Romanian campaign (1916)

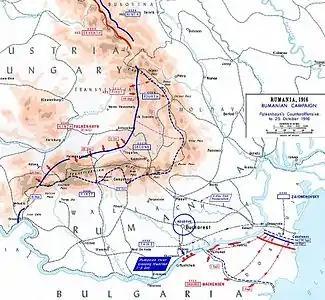
The counterattack of Central Powers, September–October 1916

The command of the Austrian-Hungarian troops in Transylvania was assigned to Erich von Falkenhayn, who was fired from the position of Chief of General Staff after the failure at the Battle of Verdun, the opening of the Allied offensive on the Somme, the Brusilov Offensive and the entry of Romania into the war. He initiated his own offensive on 1 September. The first attack was directed against the Romanian 1st Army near the city of Hațeg. The attack stopped the advance of the Romanians. After eight days, two divisions of German mountain infantry almost managed to disperse the Romanian marching columns near Sibiu. The Romanian troops had to retreat towards the mountains, and the Germans managed to occupy Turnu Roșu Pass. On 4 October, the Romanian 2nd Army attacked the German forces at Brașov, but it was repulsed. The 4th Army that operated in the north of the country retreated when the 1st Austro-Hungarian Army exerted a moderate pressure on it. Therefore, by 25 October, the Romanian Army retreated to the initial lines before the offensive.